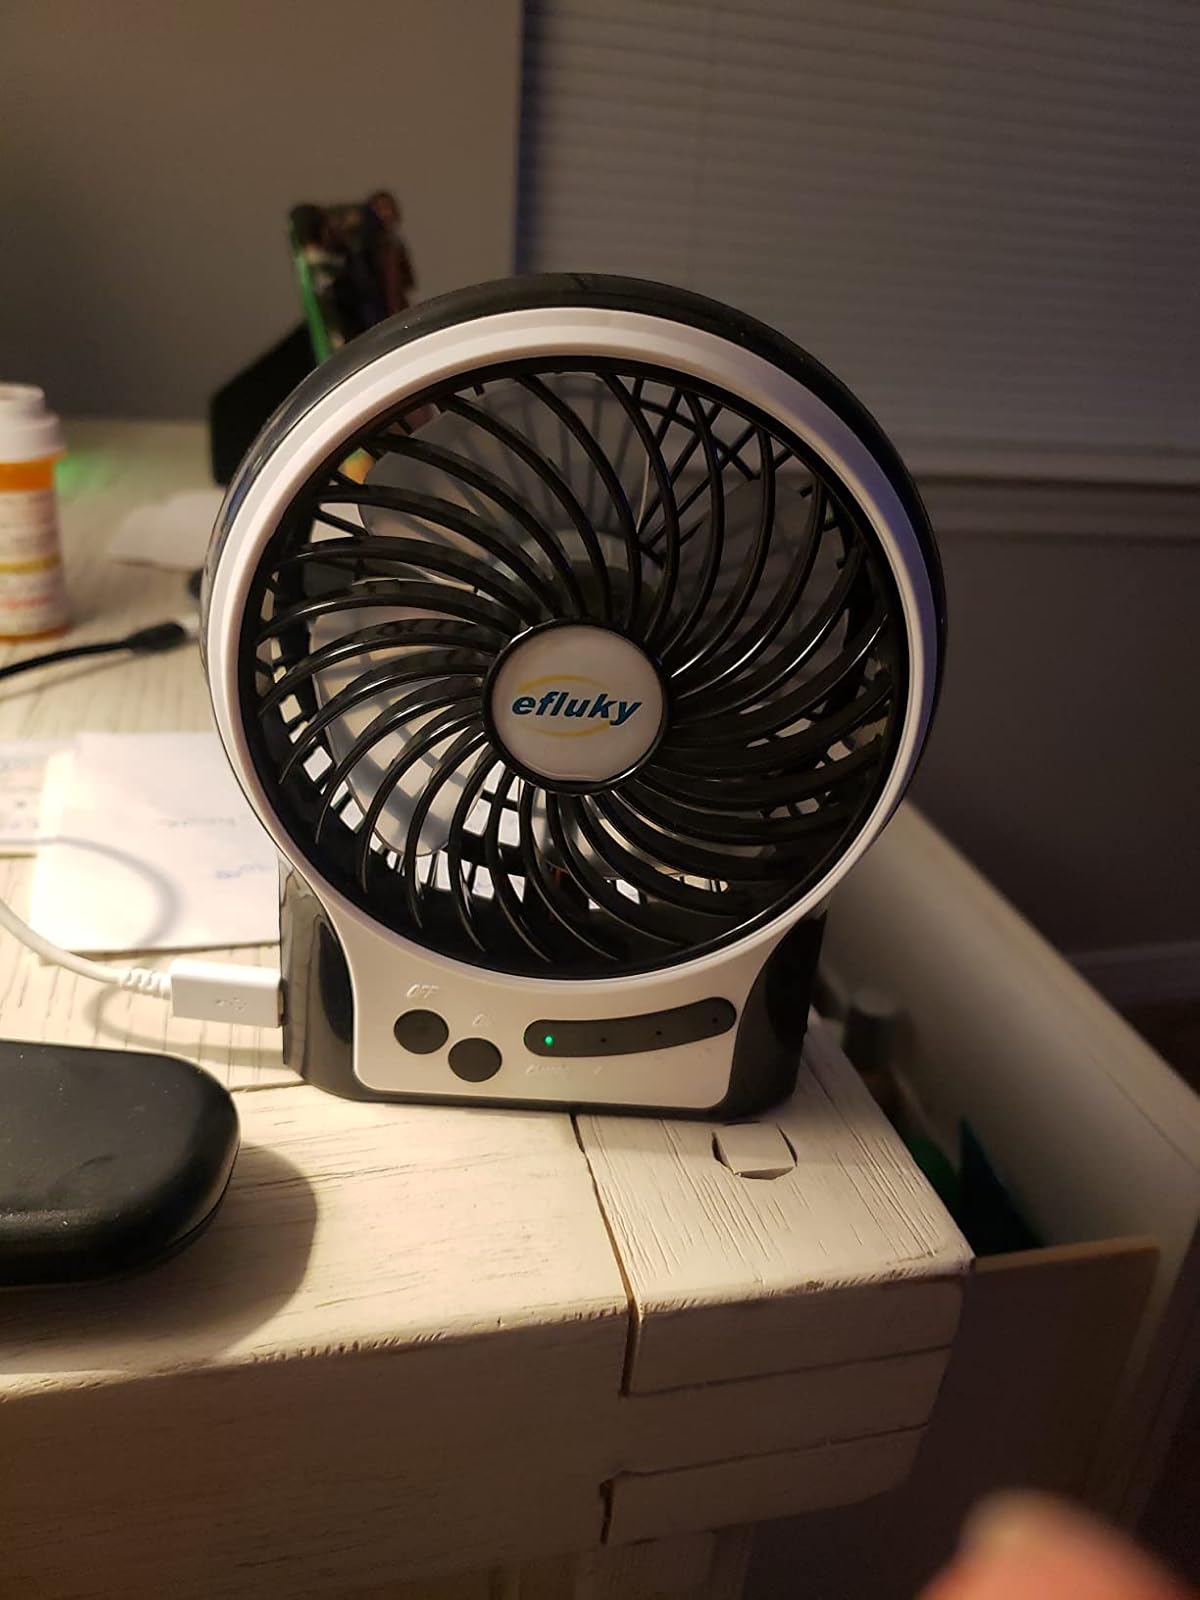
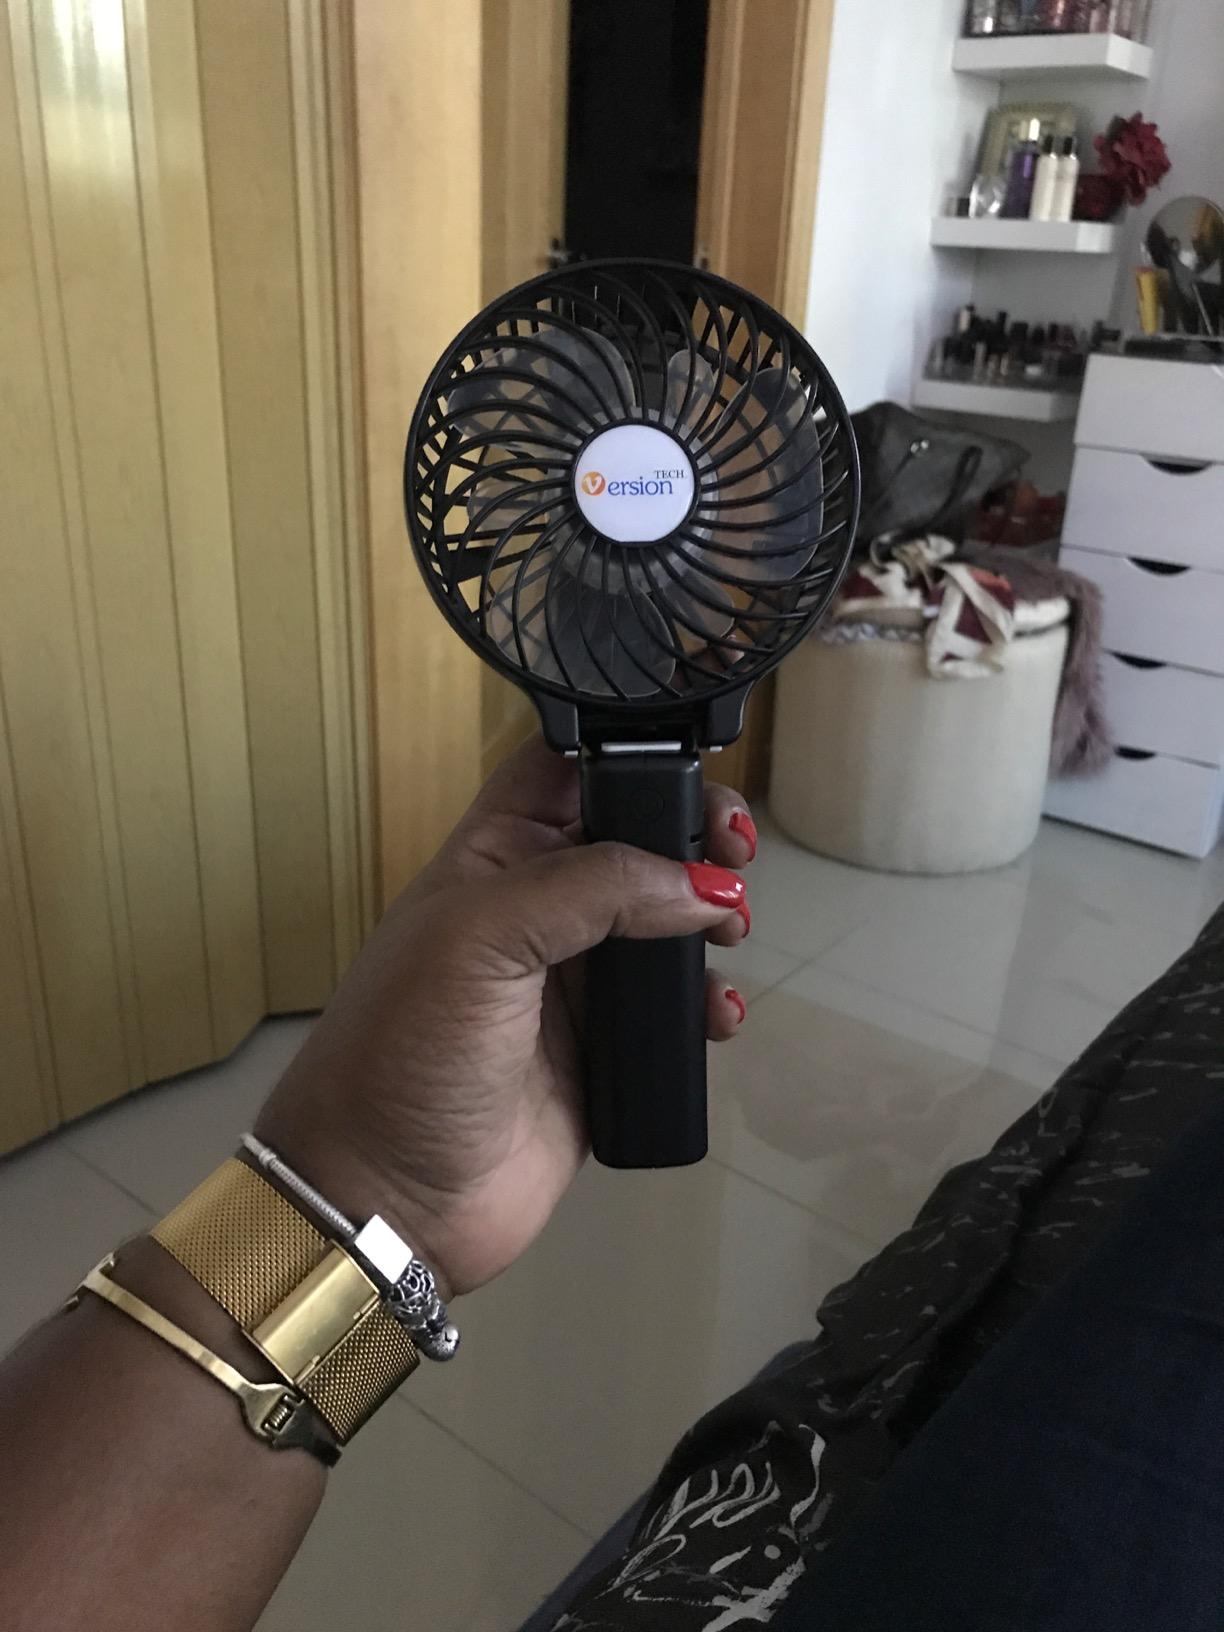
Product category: fan
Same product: no